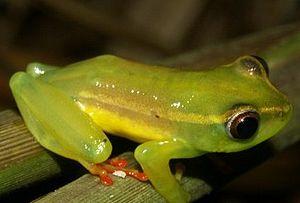
Hyperolius riggenbachi est une espèce d'amphibiens de la famille des Hyperoliidae.